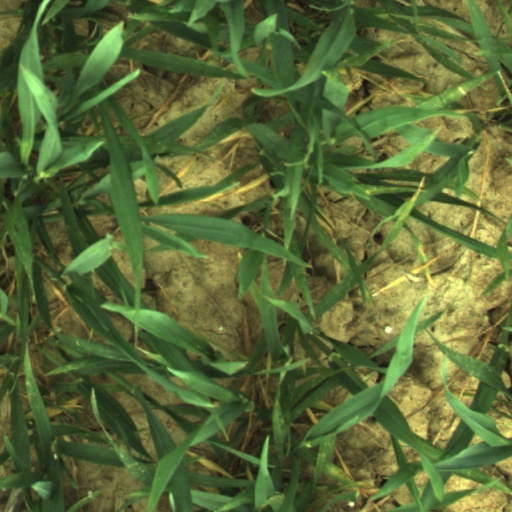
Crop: wheat